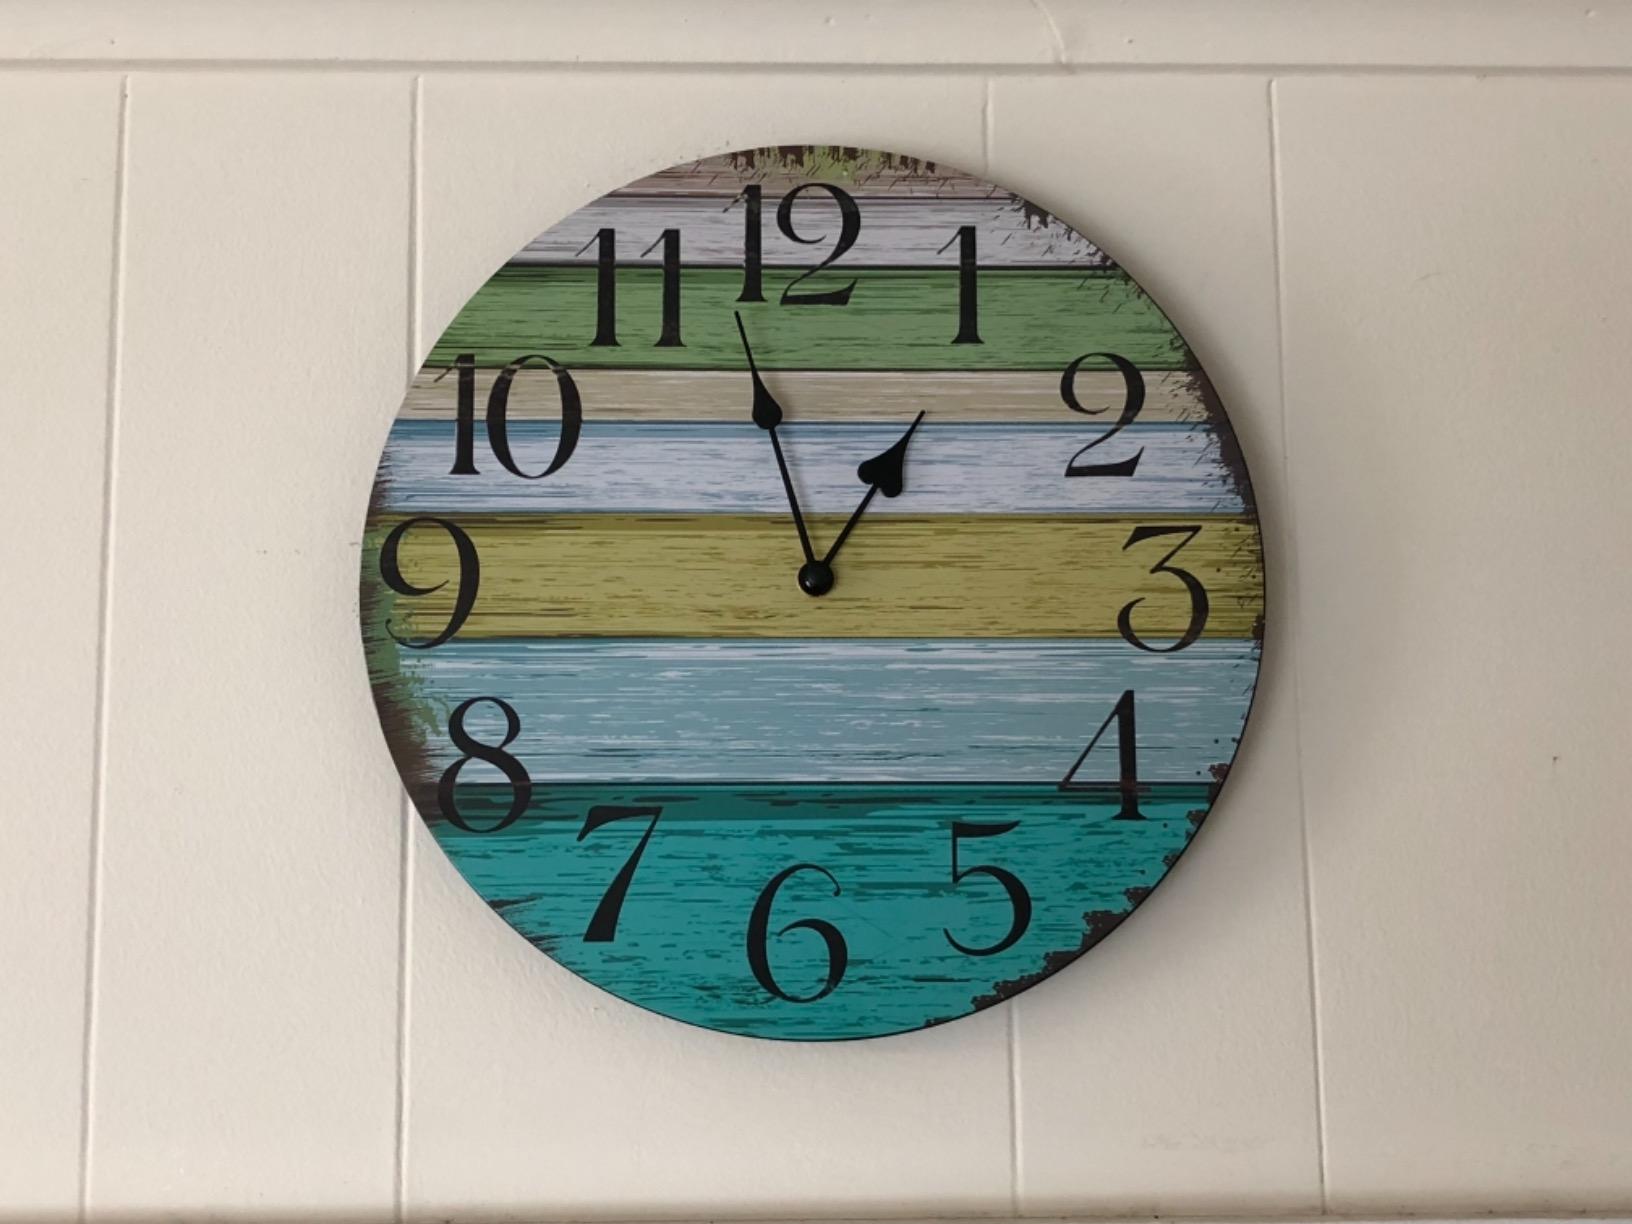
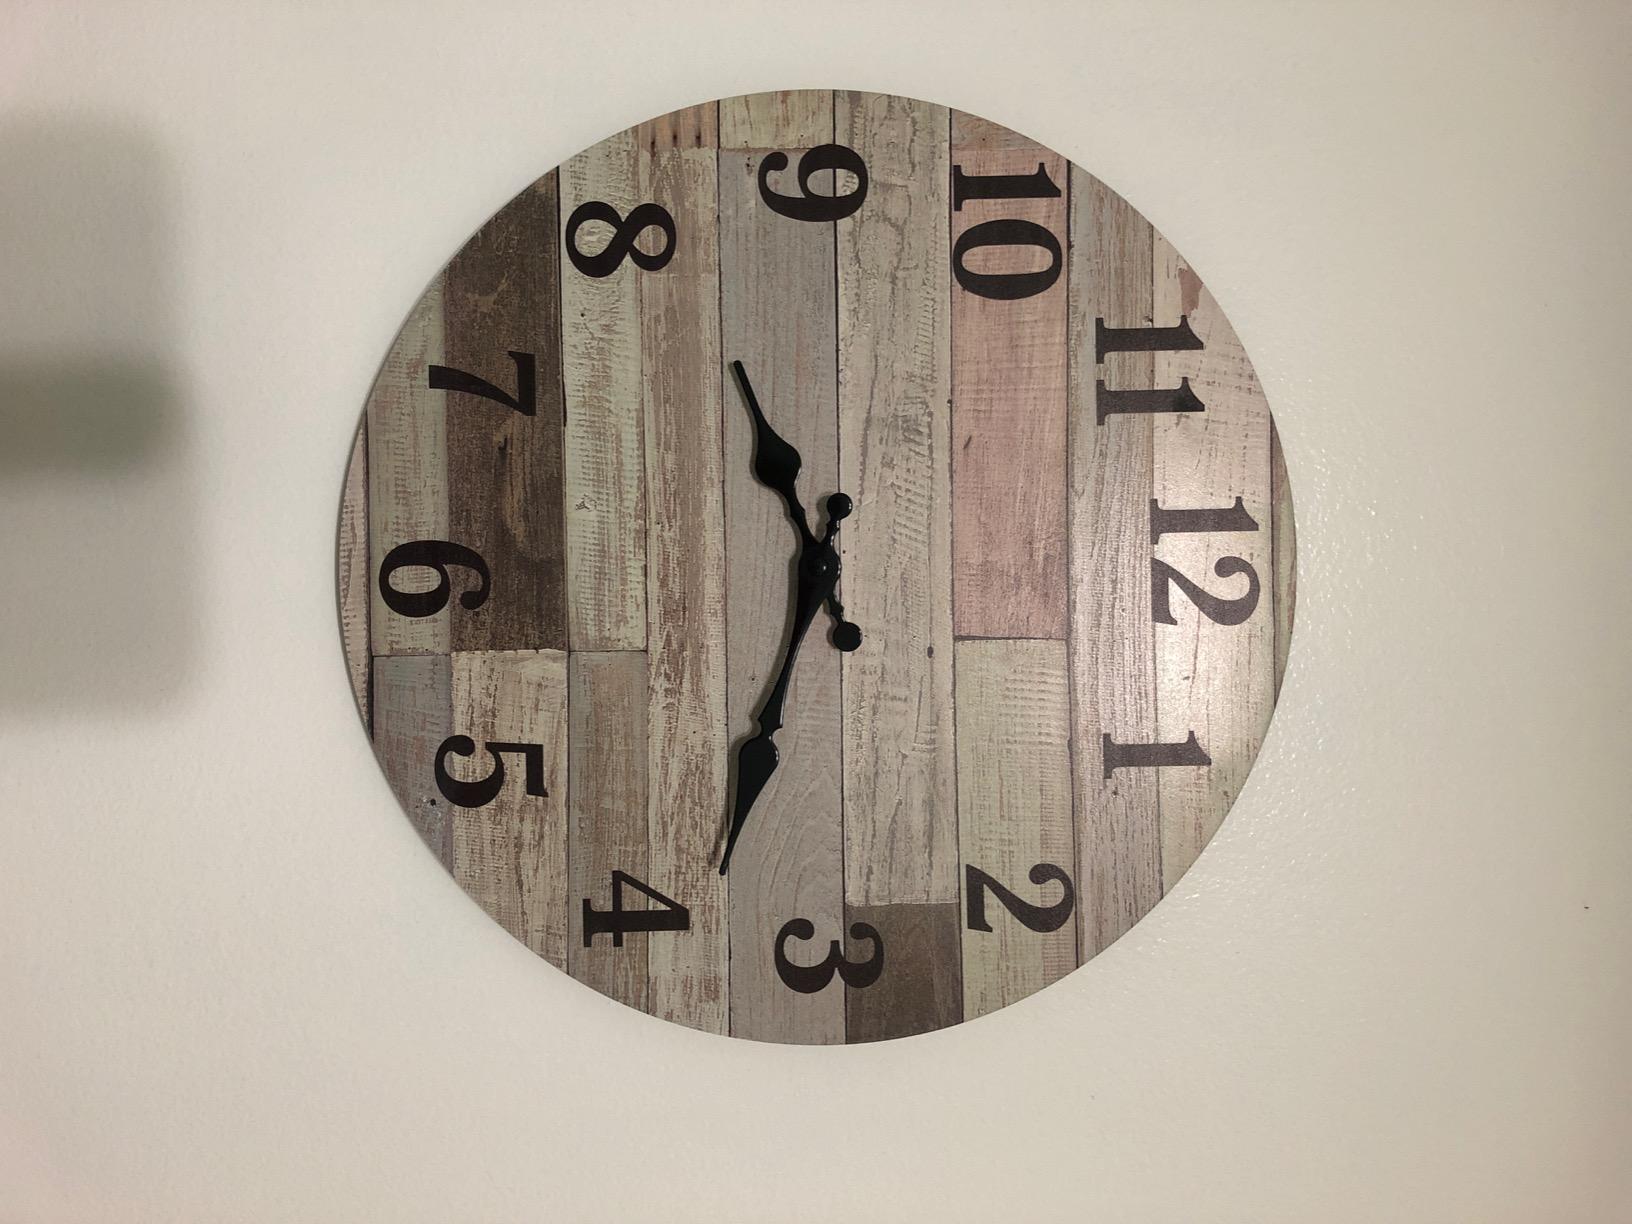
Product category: clock
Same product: no